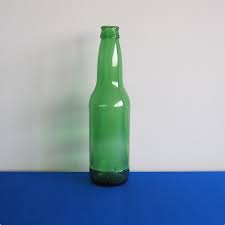
Label: glass